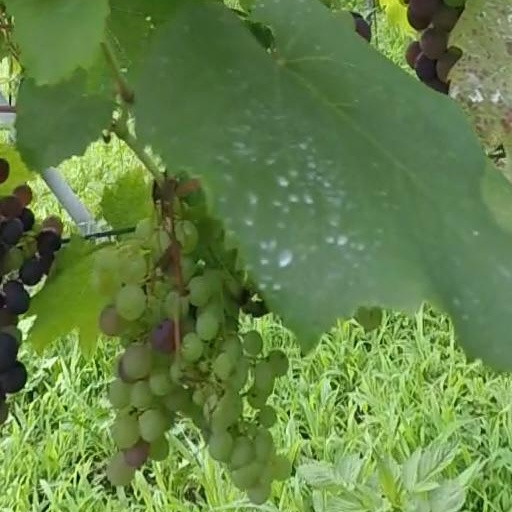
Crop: grape